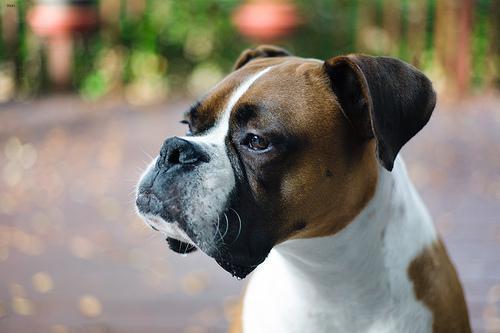
boxer